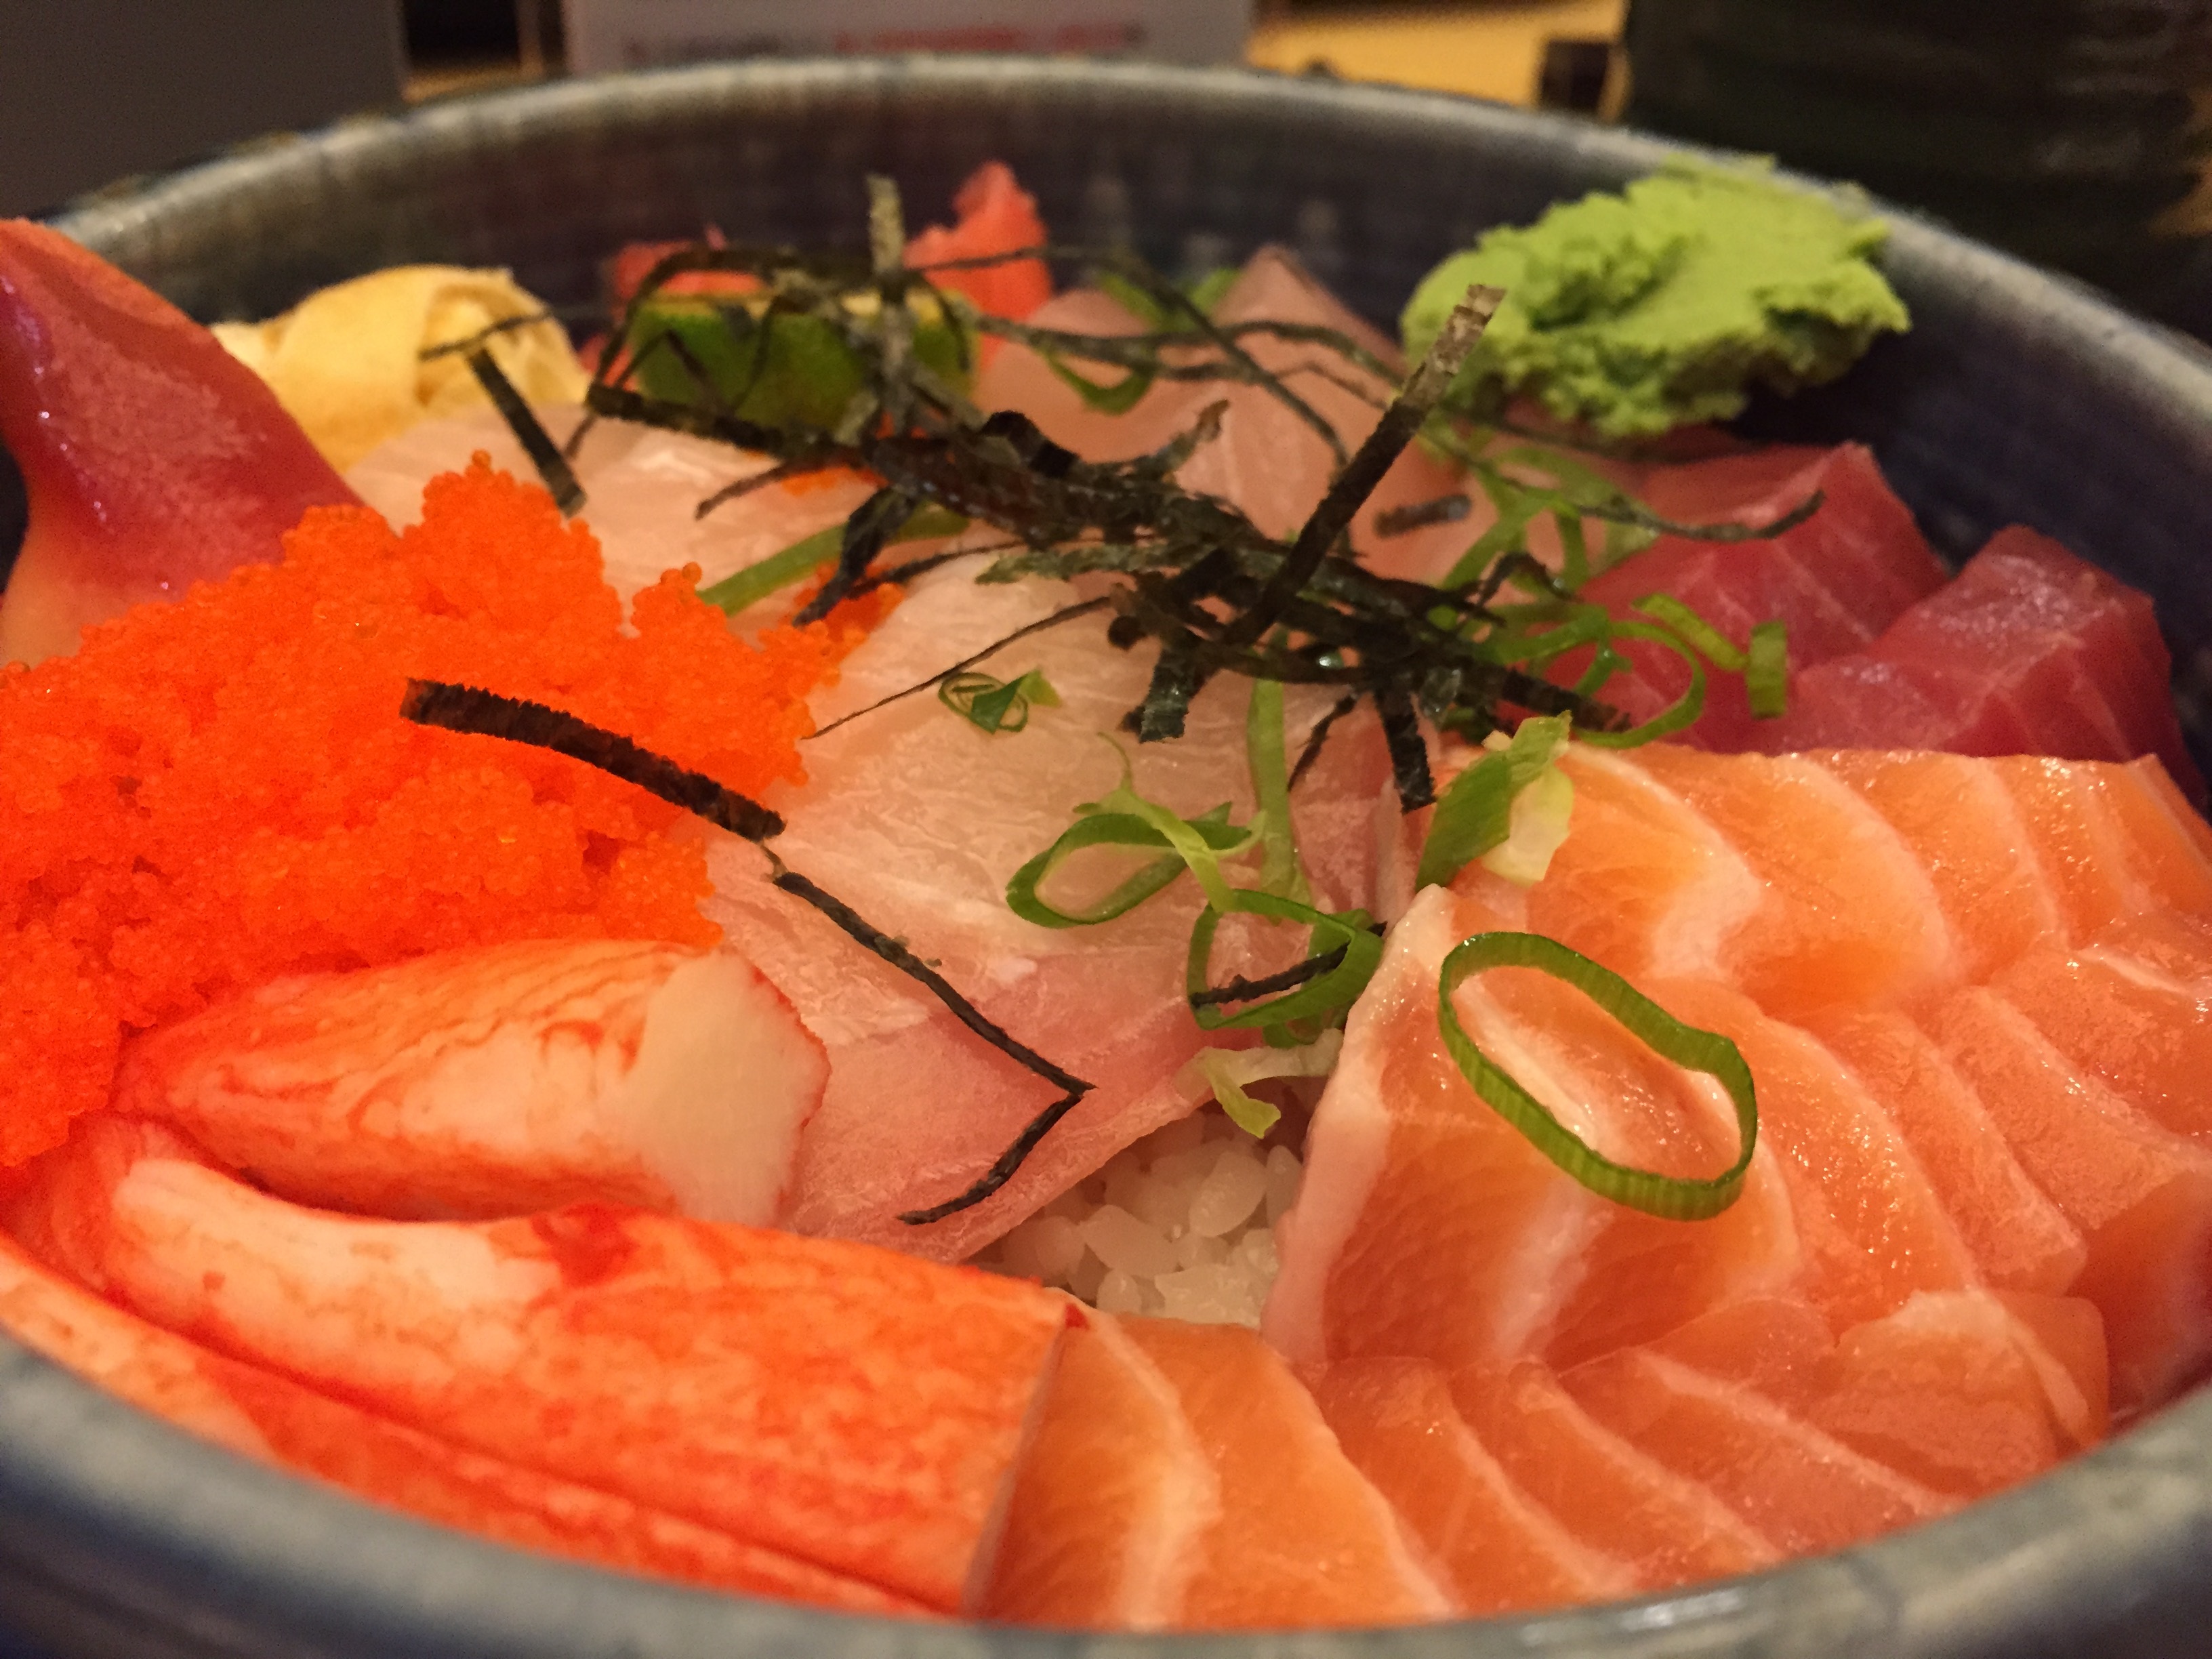
rain, dish, food, seafood, fish, japan, cuisine, asian food, sashimi, catering, disc, the diet, raw fish, japanese cuisine, smoked salmon